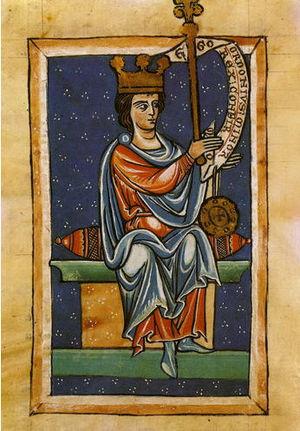
Cet article donne la liste des souverains de la couronne de León et puis de Castille, qui regroupait principalement les royaumes de Castille et de León. On relie également les souverains du royaume des Asturies.
Ordoño III de León fut roi de León, des Asturies et de Galice entre 951 et 956. Il est le fils aîné de Ramire II.